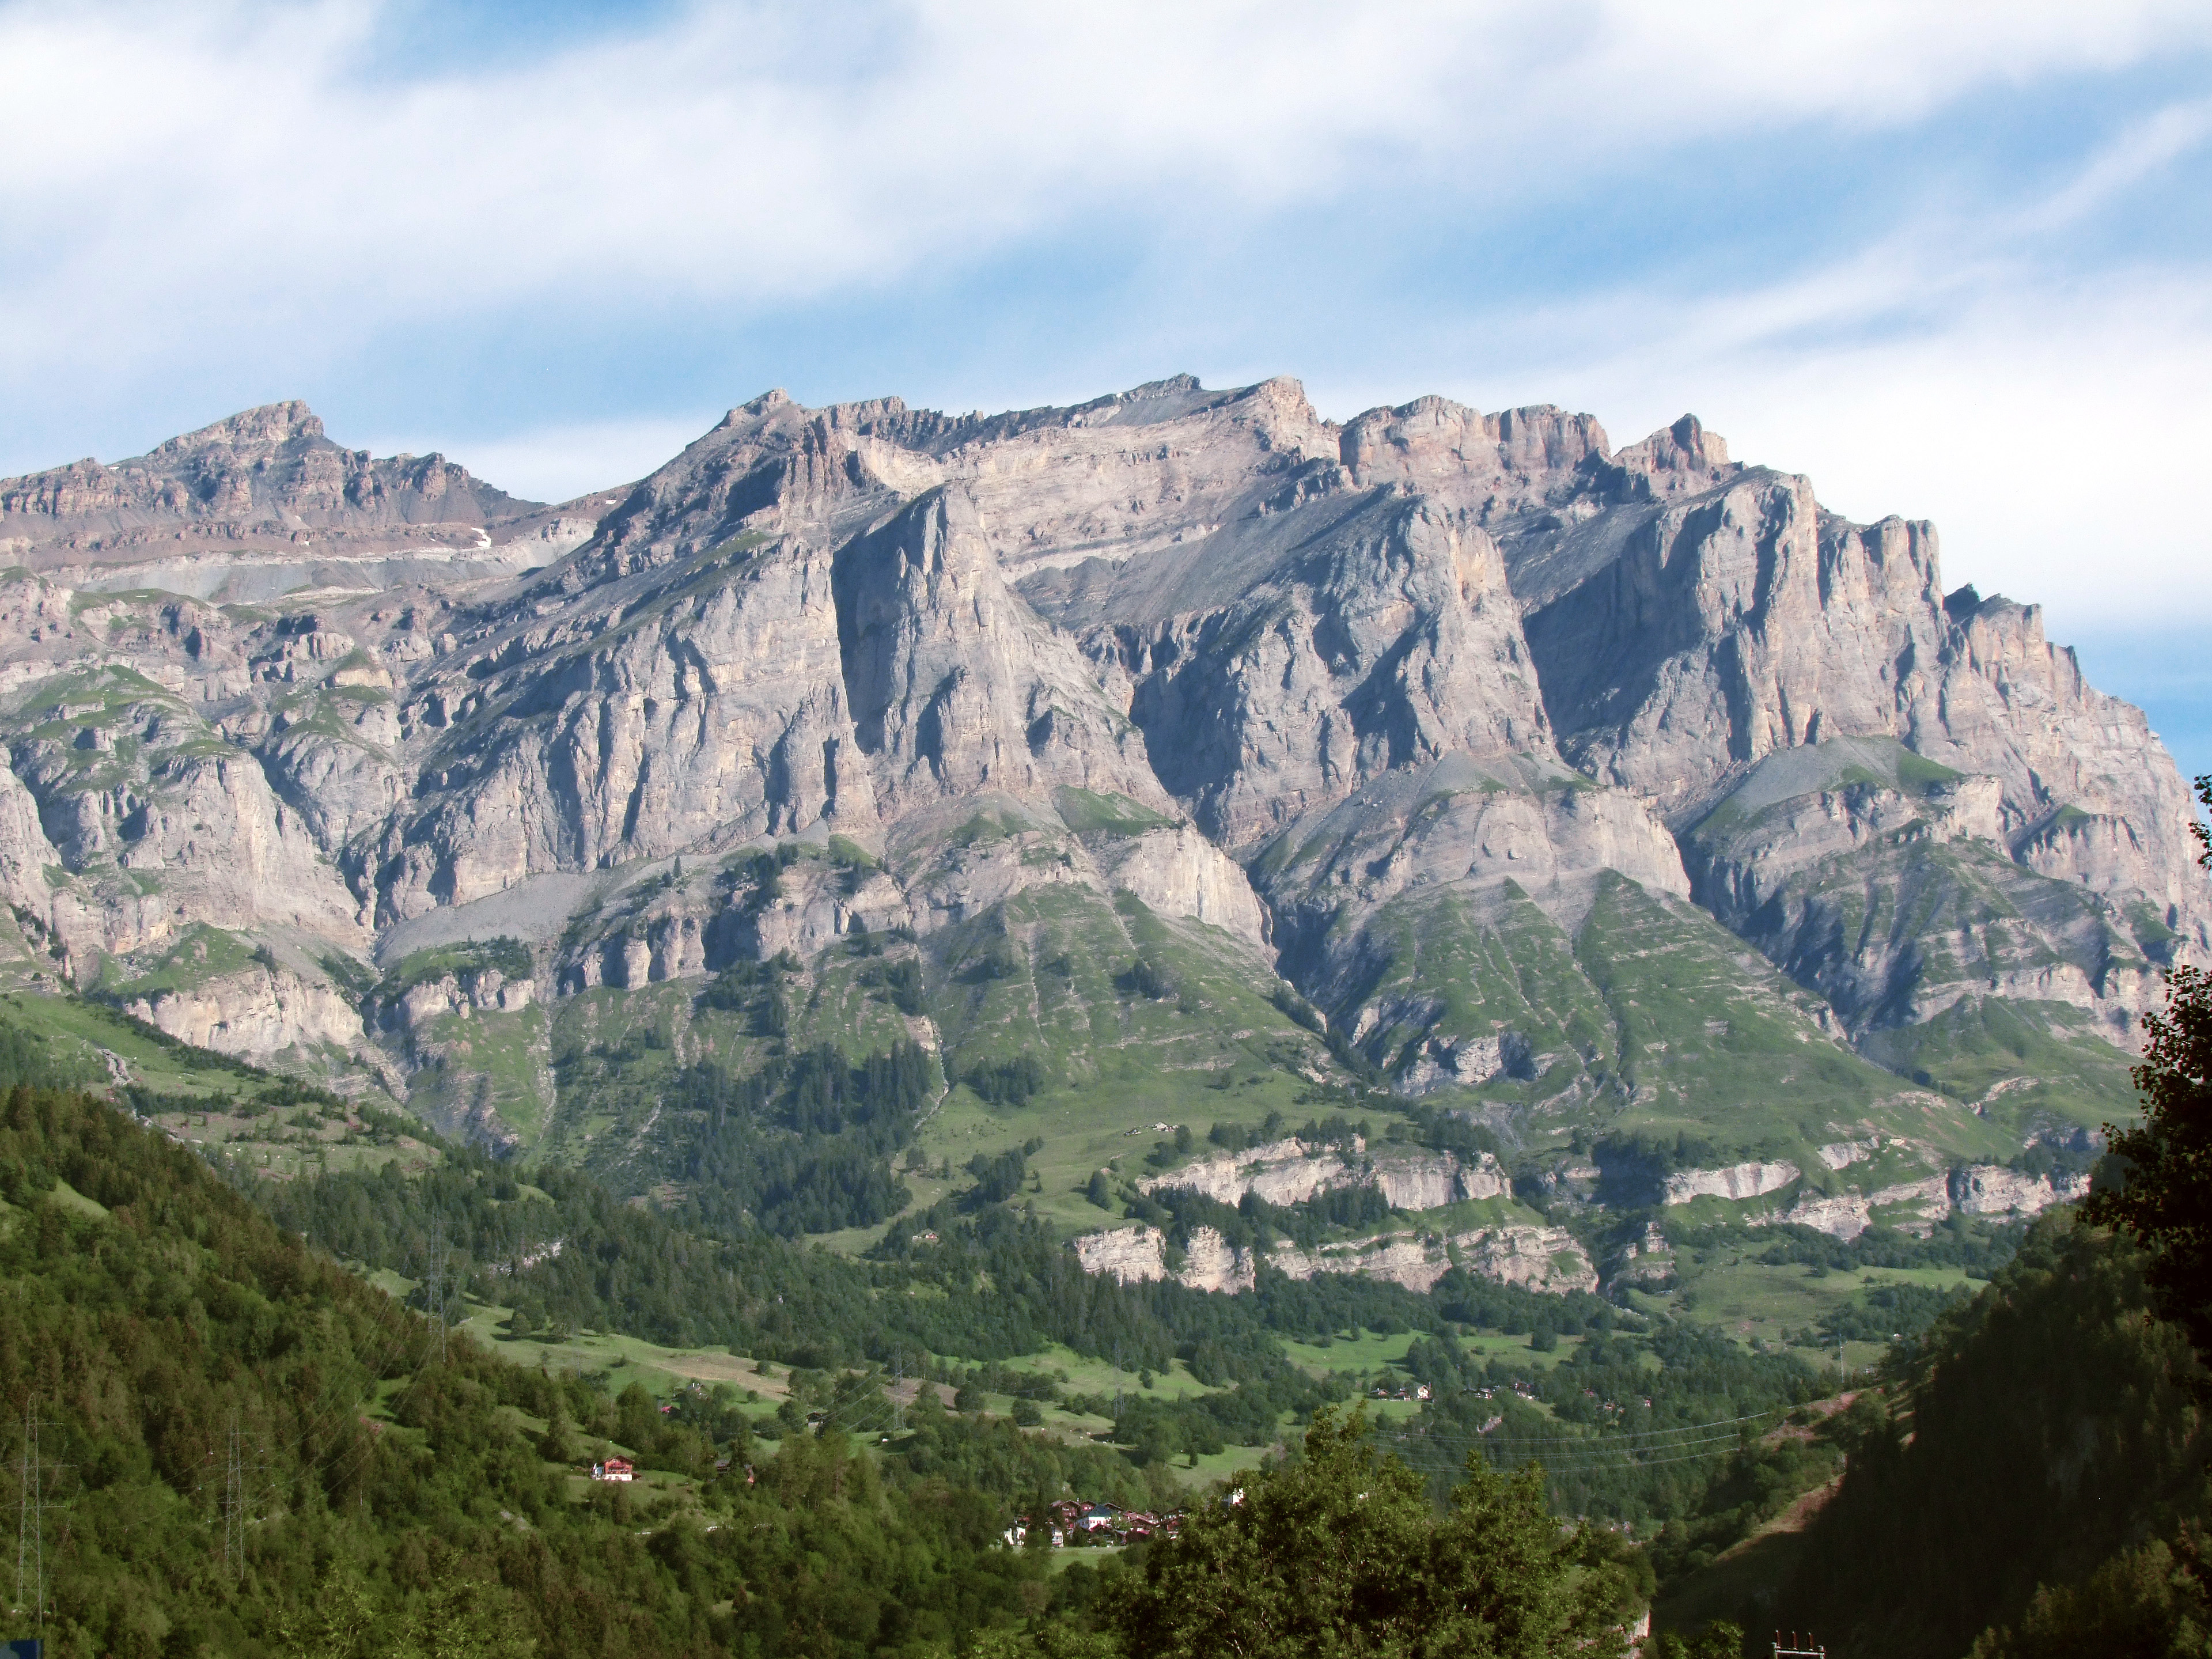
mountain, rocks, peaks, tour, excursion, mountaineering, peace, Alpok, switzerland, mountainous landforms, mountain range, highland, natural landscape, hill station, ridge, wilderness, valley, massif, hill, alps, mount scenery, sky, batholith, ar te, fell, national park, geology, terrain, escarpment, rock, summit, mountain pass, formation, badlands, plateau, cloud, landscape, tourism, cirque, outcrop